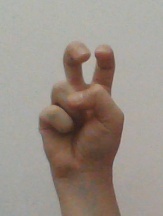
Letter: toot